Keemat (1973 film)

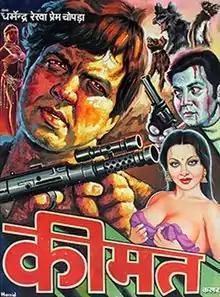

Keemat is a 1973 Indian Hindi-language spy thriller film directed by Ravikant Nagaich. It has music by Laxmikant-Pyarelal and lyrics by Anand Bakshi. The film stars Dharmendra, Rekha in lead roles, along with Prem Chopra, Ranjeet, Agha, Satyendra Kapoor and Murad. The character of Gopal Kishan Pandey (Agent 116) was also used for movie Farz and Raksha. The film was remade in Telugu as "Andadu Aagadu" (1979).